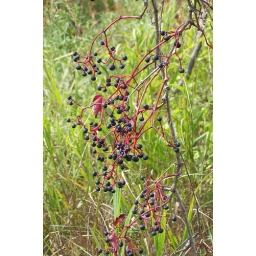
The leaves have fallen already, leaving just the blue berries and red stems beside the beaver pond.